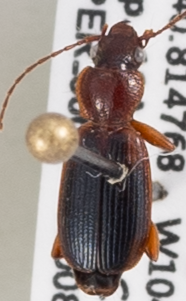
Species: Cymindis planipennis
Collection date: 2020-08-19
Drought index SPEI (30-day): -1.186
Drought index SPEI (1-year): -0.84
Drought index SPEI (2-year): -0.272